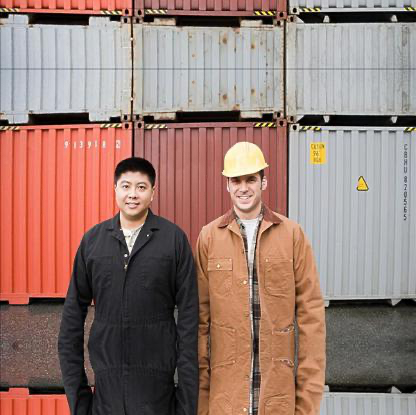
Objects in the image:
label: helmet
label: head